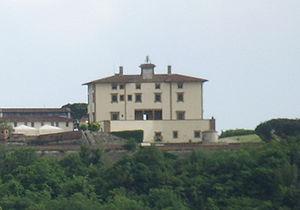
Le Forte Belvedere ou Forte di Belvedere est un fort situé à Florence, en Italie.